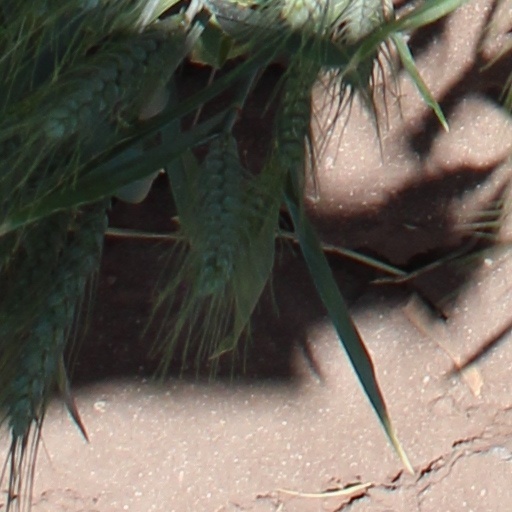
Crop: wheat